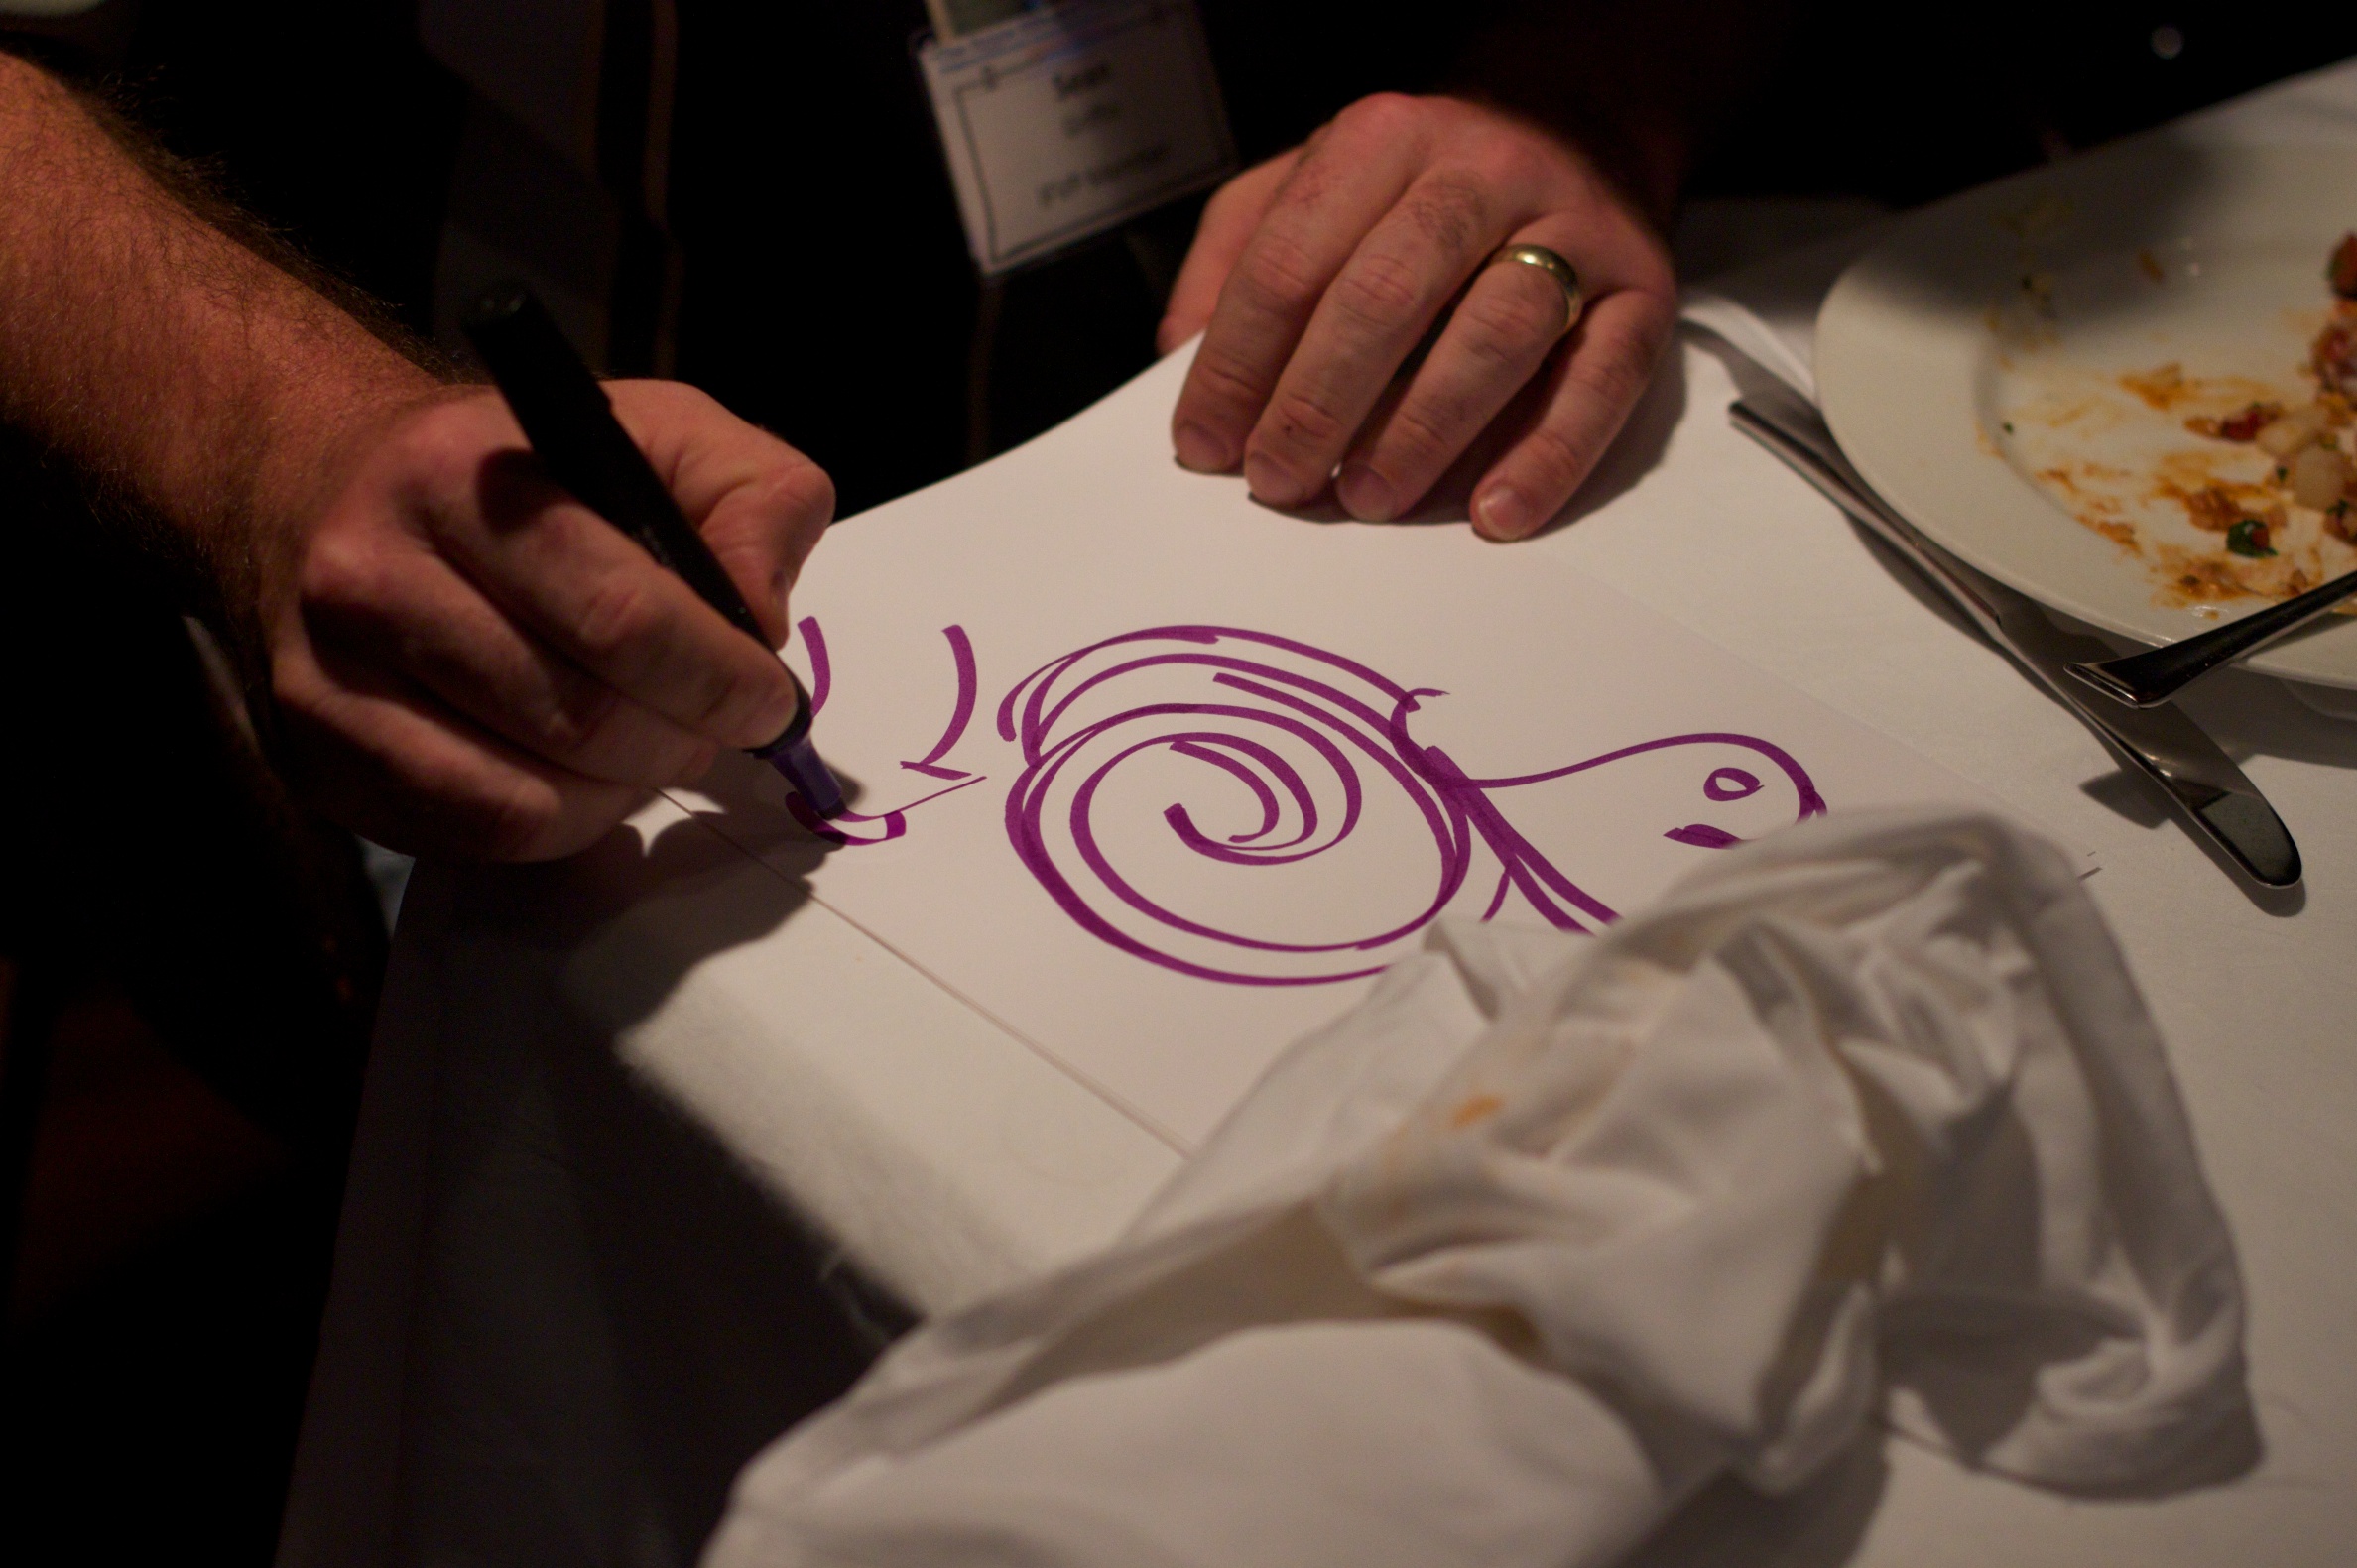
writing, hand, white, art, design, calligraphy, shape, ifvp2010, sense